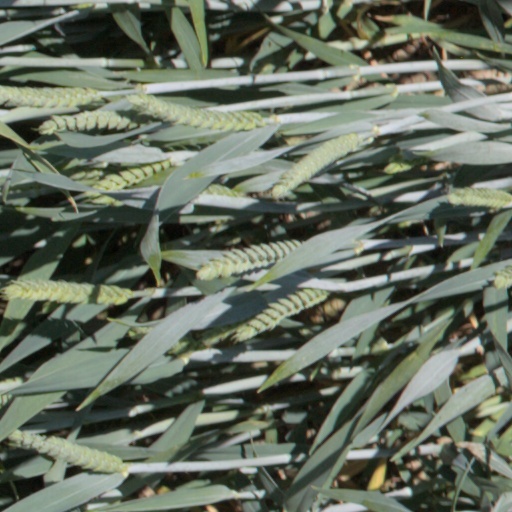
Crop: wheat